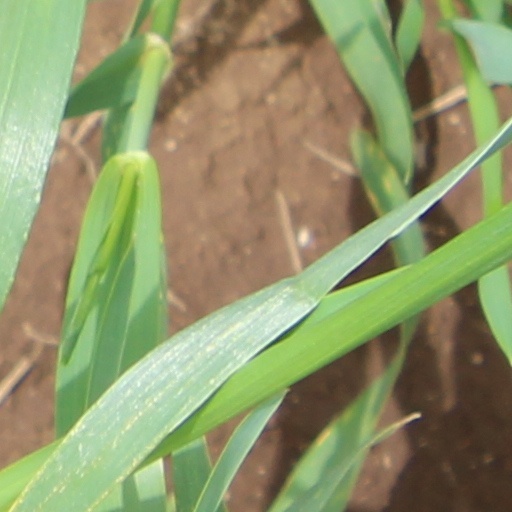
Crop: wheat